Cicia

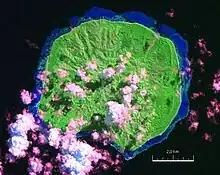
NASA Geocover 2000 image

Cicia is a Fijian island of the Lau Group. One of the Northern Lau Islands, Cicia is volcanic and is composed of raised coral. Its area is .